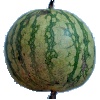
Label: watermelon